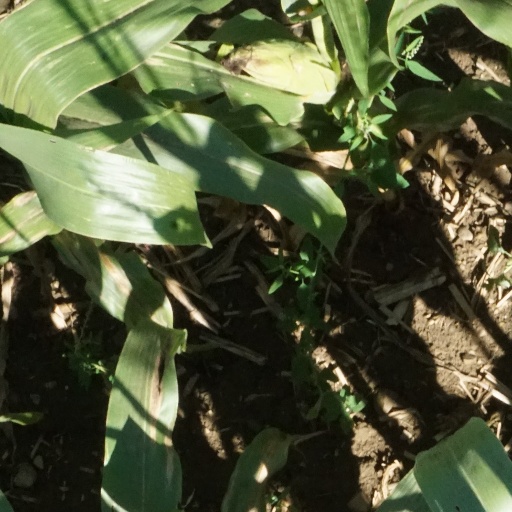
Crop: maize; corn